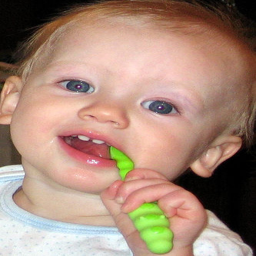
A child holds a tooth brush in their mouth.
A toddler is brushing his teeth with his green brush.
A baby brushing its teeth with green toothbrush.
A young boy with blue eyes brushing his teeth.
A kid standing with a toothbrush in hand.